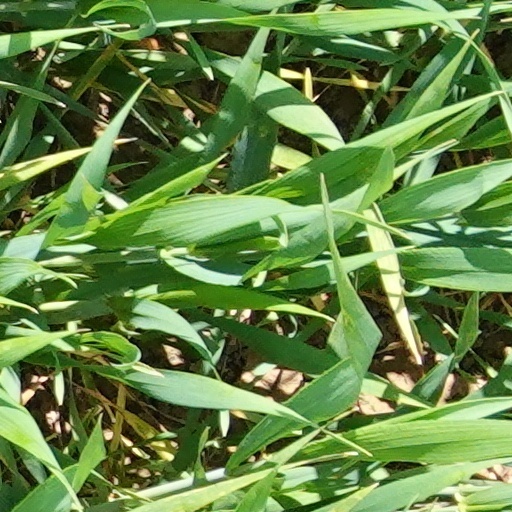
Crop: wheat